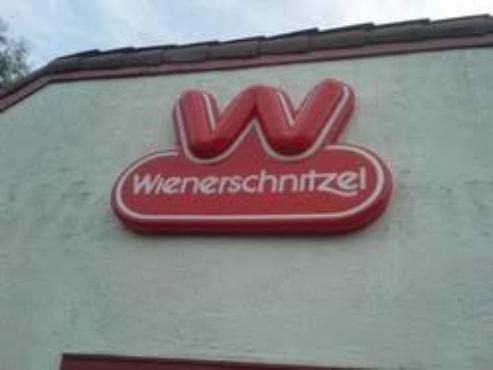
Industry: Food